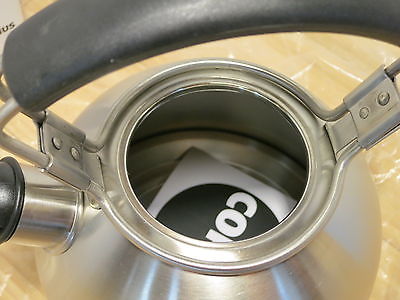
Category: kettle